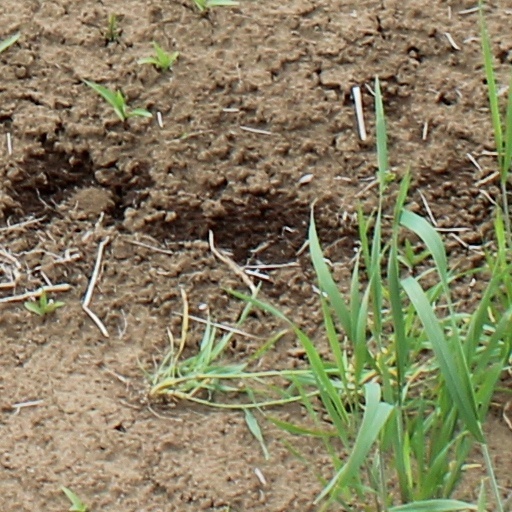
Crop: wheat